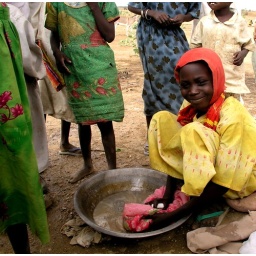
Young girls doing the household chores and washing clothes in South Darfur